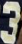
Number: 3